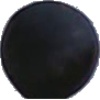
Label: blue_grape